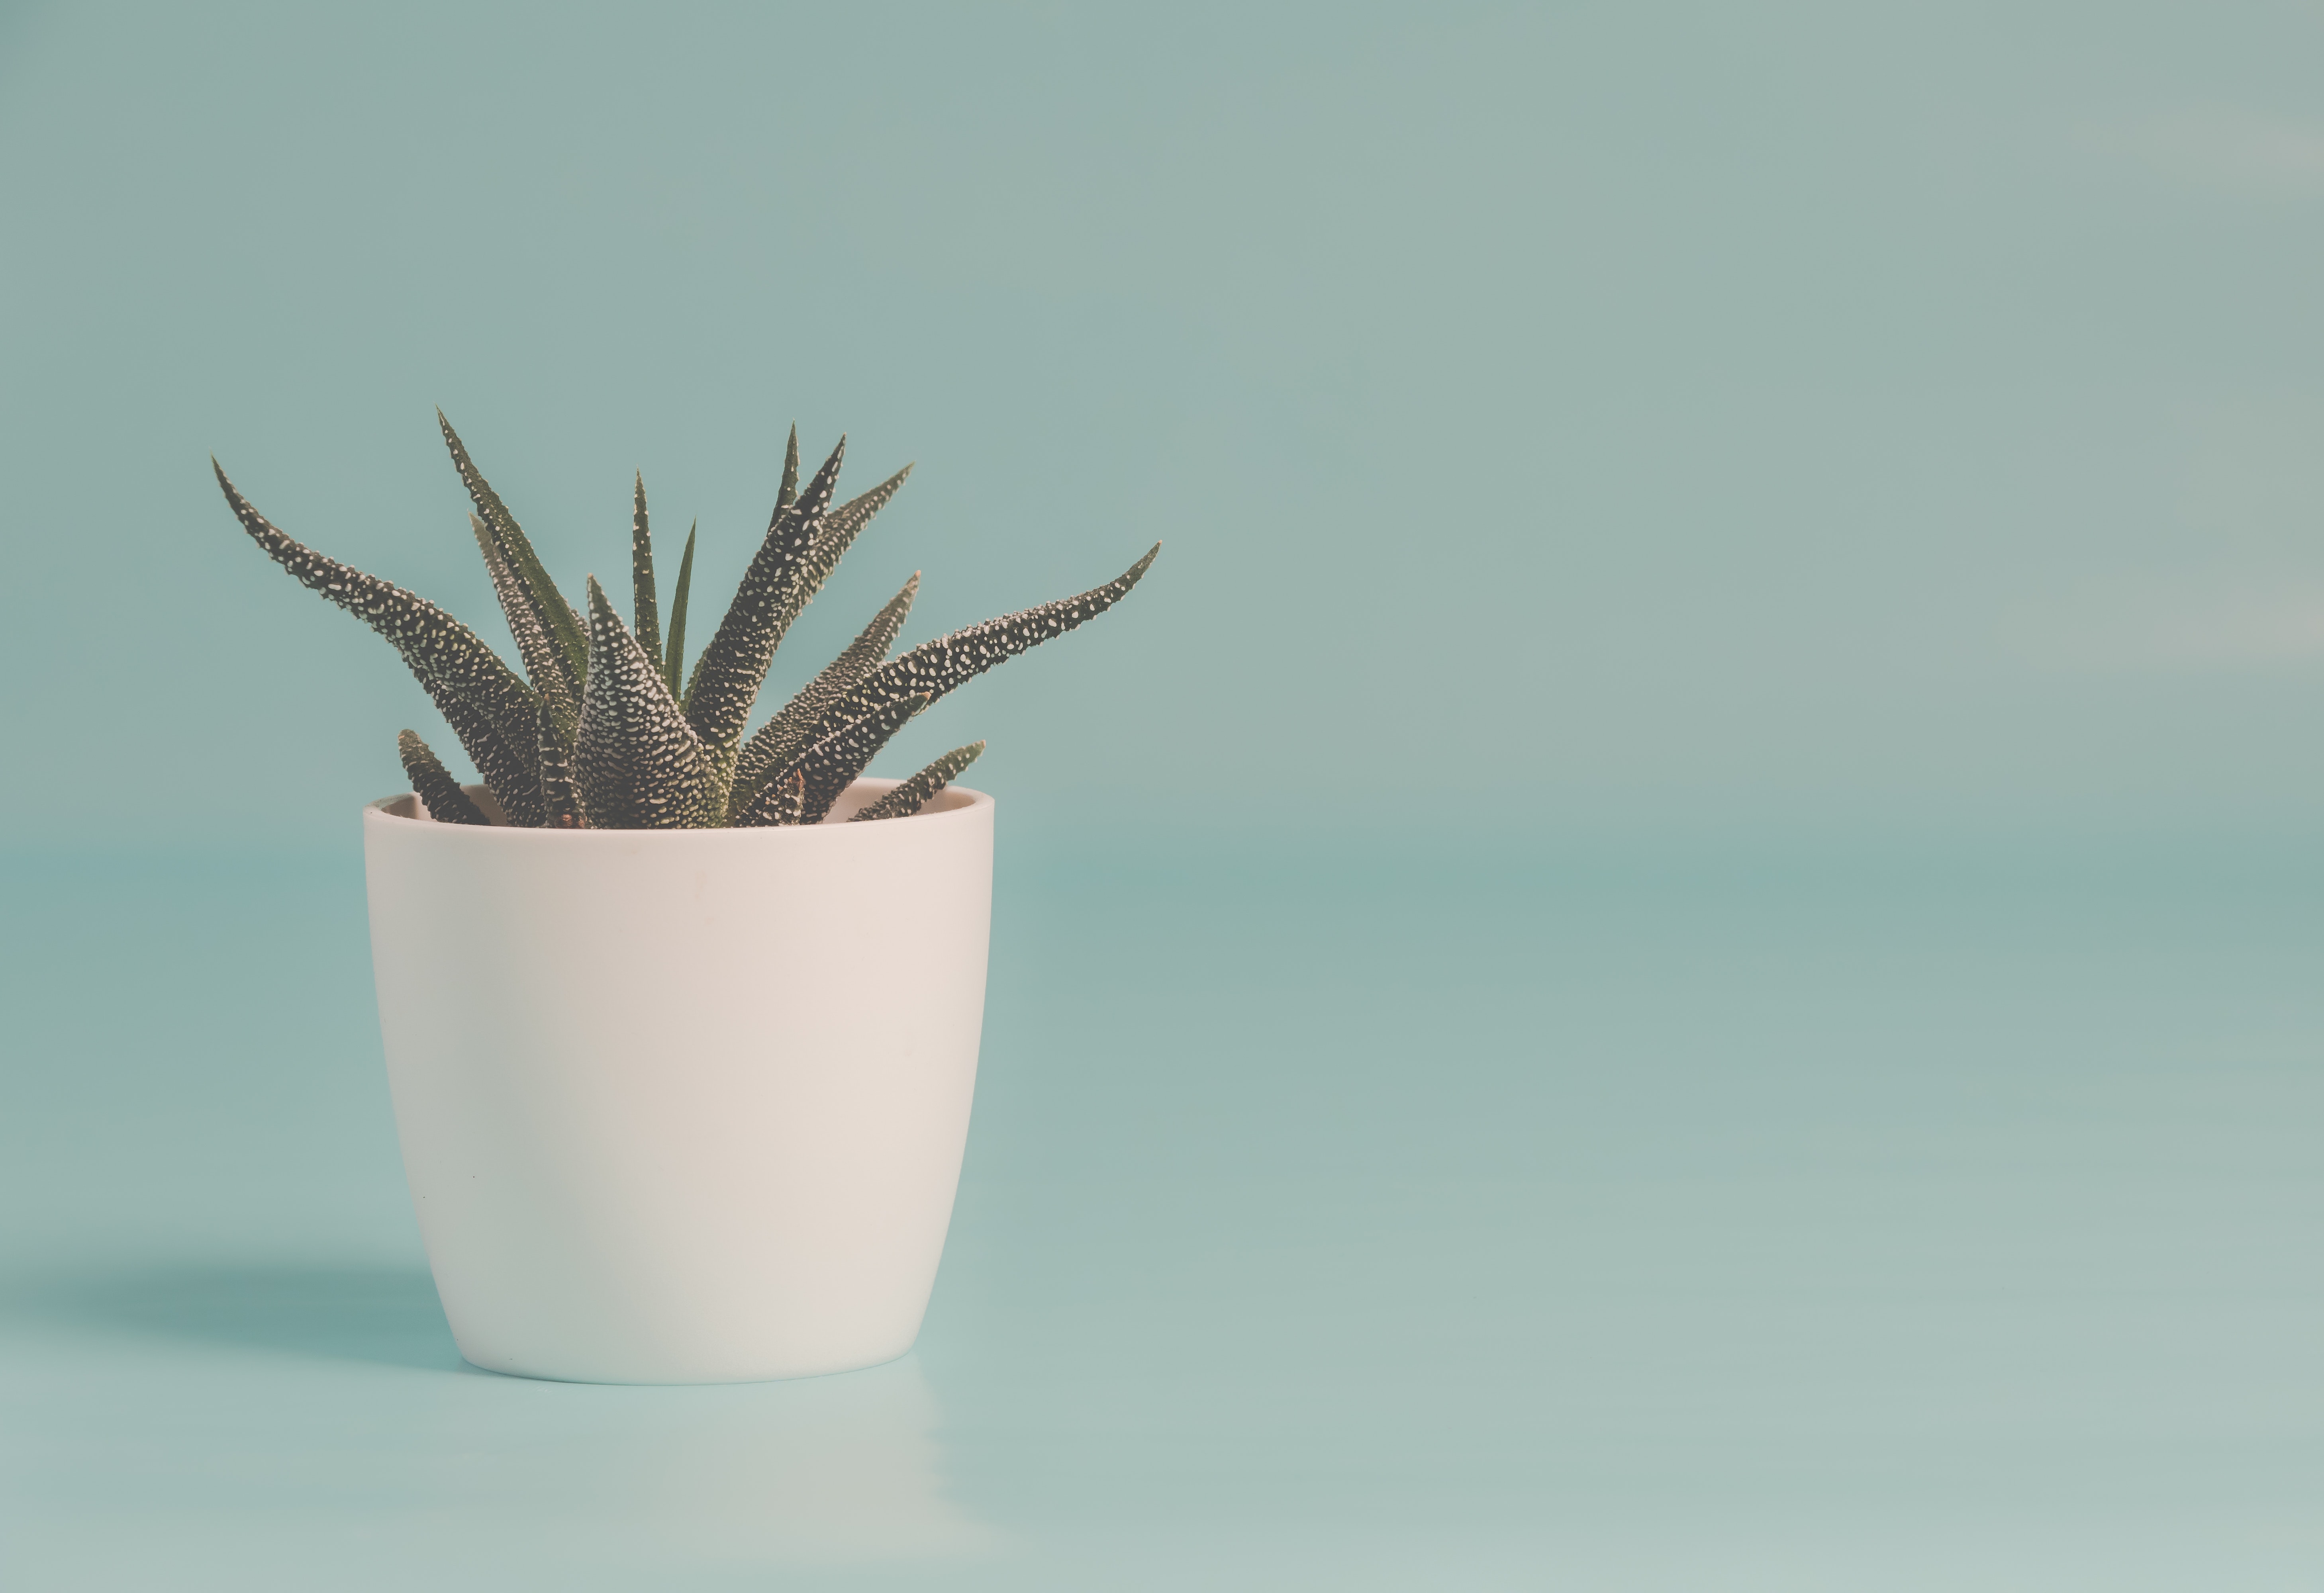
flowerpot, plant, cactus